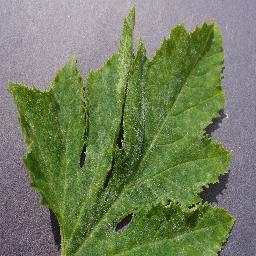
Label: Squash___Powdery_mildew